Sean Tevis

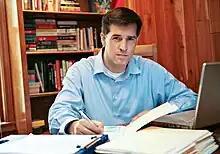

Sean Tevis (born , in Lawrence, Kansas, US) is a former candidate for the Kansas House of Representatives and Kansas's 2nd congressional district. His 2008 campaign for a seat in the Kansas House as a Democrat included an off-beat ad campaign that attracted national attention and thousands of small donors; he lost to incumbent Arlen Siegfreid by a mere 425 votes, out of 10,103 cast. His 2010 campaign for Congress was less successful; Tevis came in third place in the Democratic primary, with 20% of the vote.